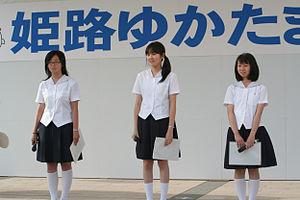
Les femmes au Japon acquièrent l'égalité après la Seconde Guerre mondiale grâce à la Constitution de 1947 et obtiennent également le droit de vote. Mais elles ne bénéficient toujours pas de l'égalité dans l'éducation et sur le marché du travail. Toutefois, au XXIᵉ siècle, elles rejoignent la population active en nombre croissant et bénéficient de plus d'expériences et de possibilités d'éducation. Pourtant, les Japonaises font toujours face à une culture d'entreprise largement dominée par les hommes.